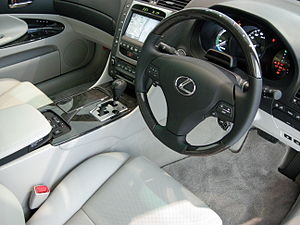
Lexus GS / Tredje generation (2005−2012)
Lexus GS er en øvre mellemklassebil fra den japanske bilfabrikant Lexus. Bilen kom på markedet i Japan i efteråret 1991, og i Europa og USA i foråret 1993. GS skulle lukke hullet mellem Lexus-modellerne IS og LS.